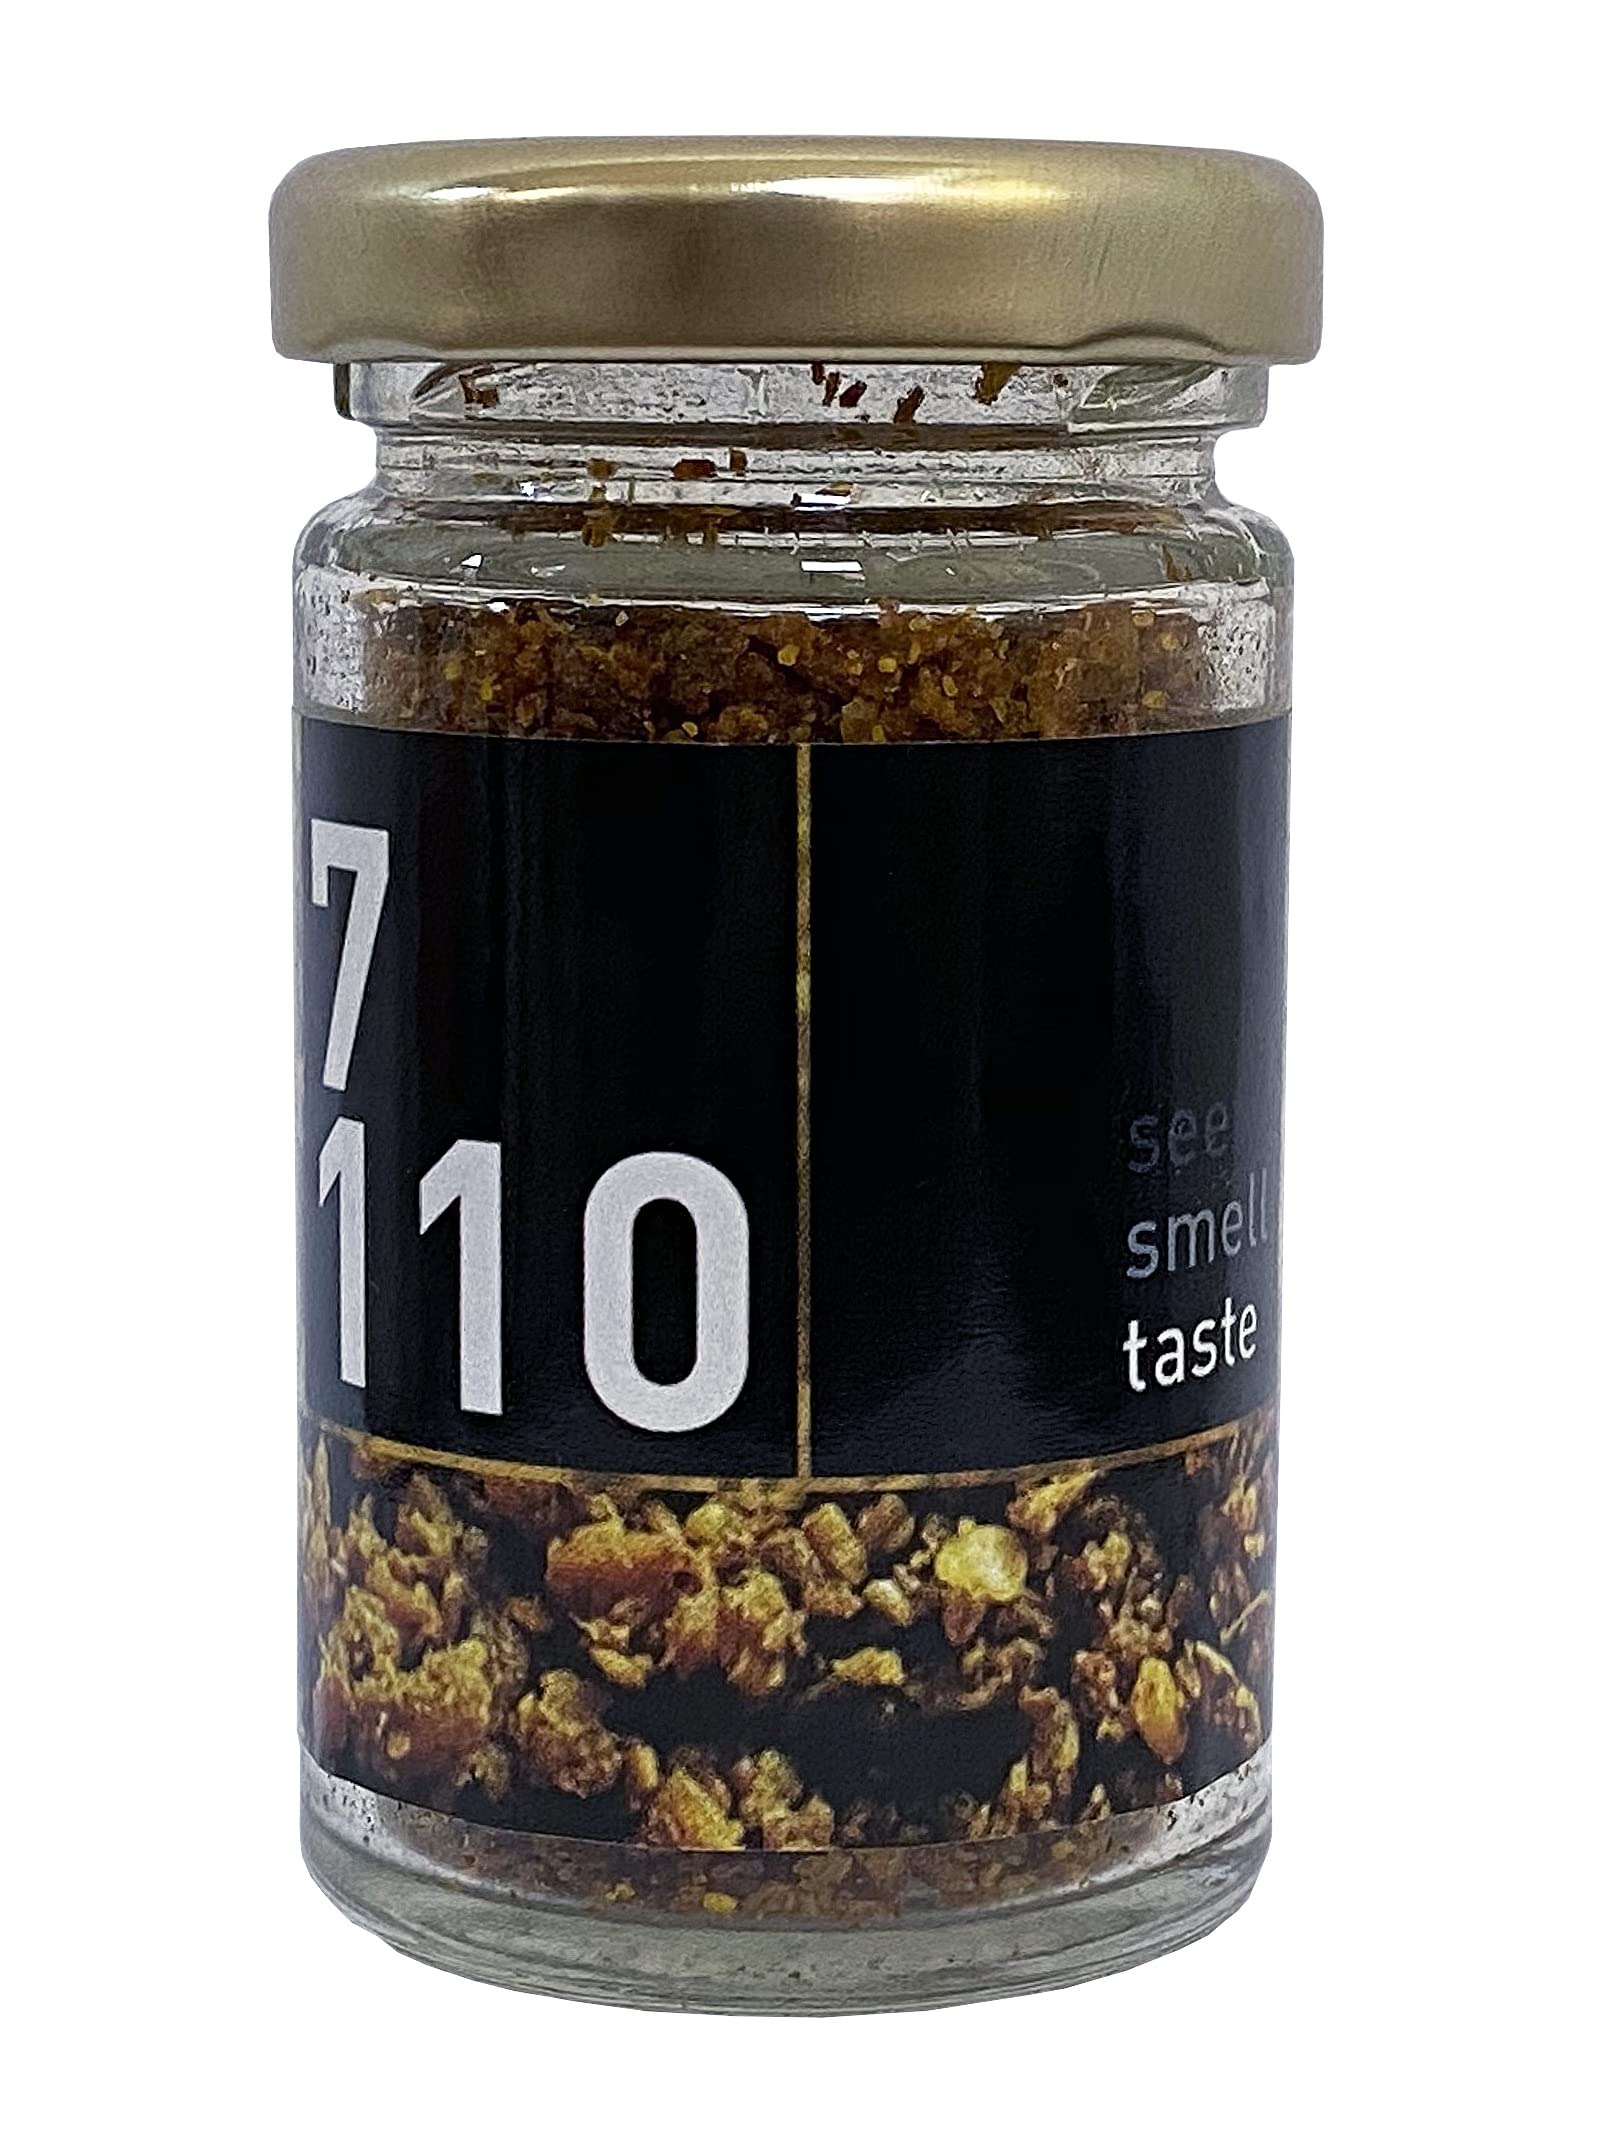
Item Name: See Smell Taste Vadouvan Golden, 0.8-Ounce Jars (Pack of 2)
Bullet Point 1: A unique blend of aromatics and curry spices that originated in an area in Southern India that was conquered by the French
Bullet Point 2: Our Golden Vadouvan was originally available only to professional chefs at fine dining restaurants
Bullet Point 3: Unlike other powdered versions, our Golden Vadouvan is moist, rich and complex. Use sparingly as an accent.
Bullet Point 4: Air tight, non-transparent packaging protects from harmful effects of light.
Value: 1.6
Unit: ounce

Price: 14